Helen Verhoeven

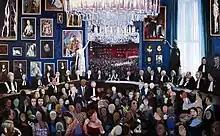
"Hoge Raad" (Supreme Court of the Netherlands) by Helen Verhoeven

Helen Verhoeven (born 1974 in Leiden) is a painter and sculptor based in Berlin.